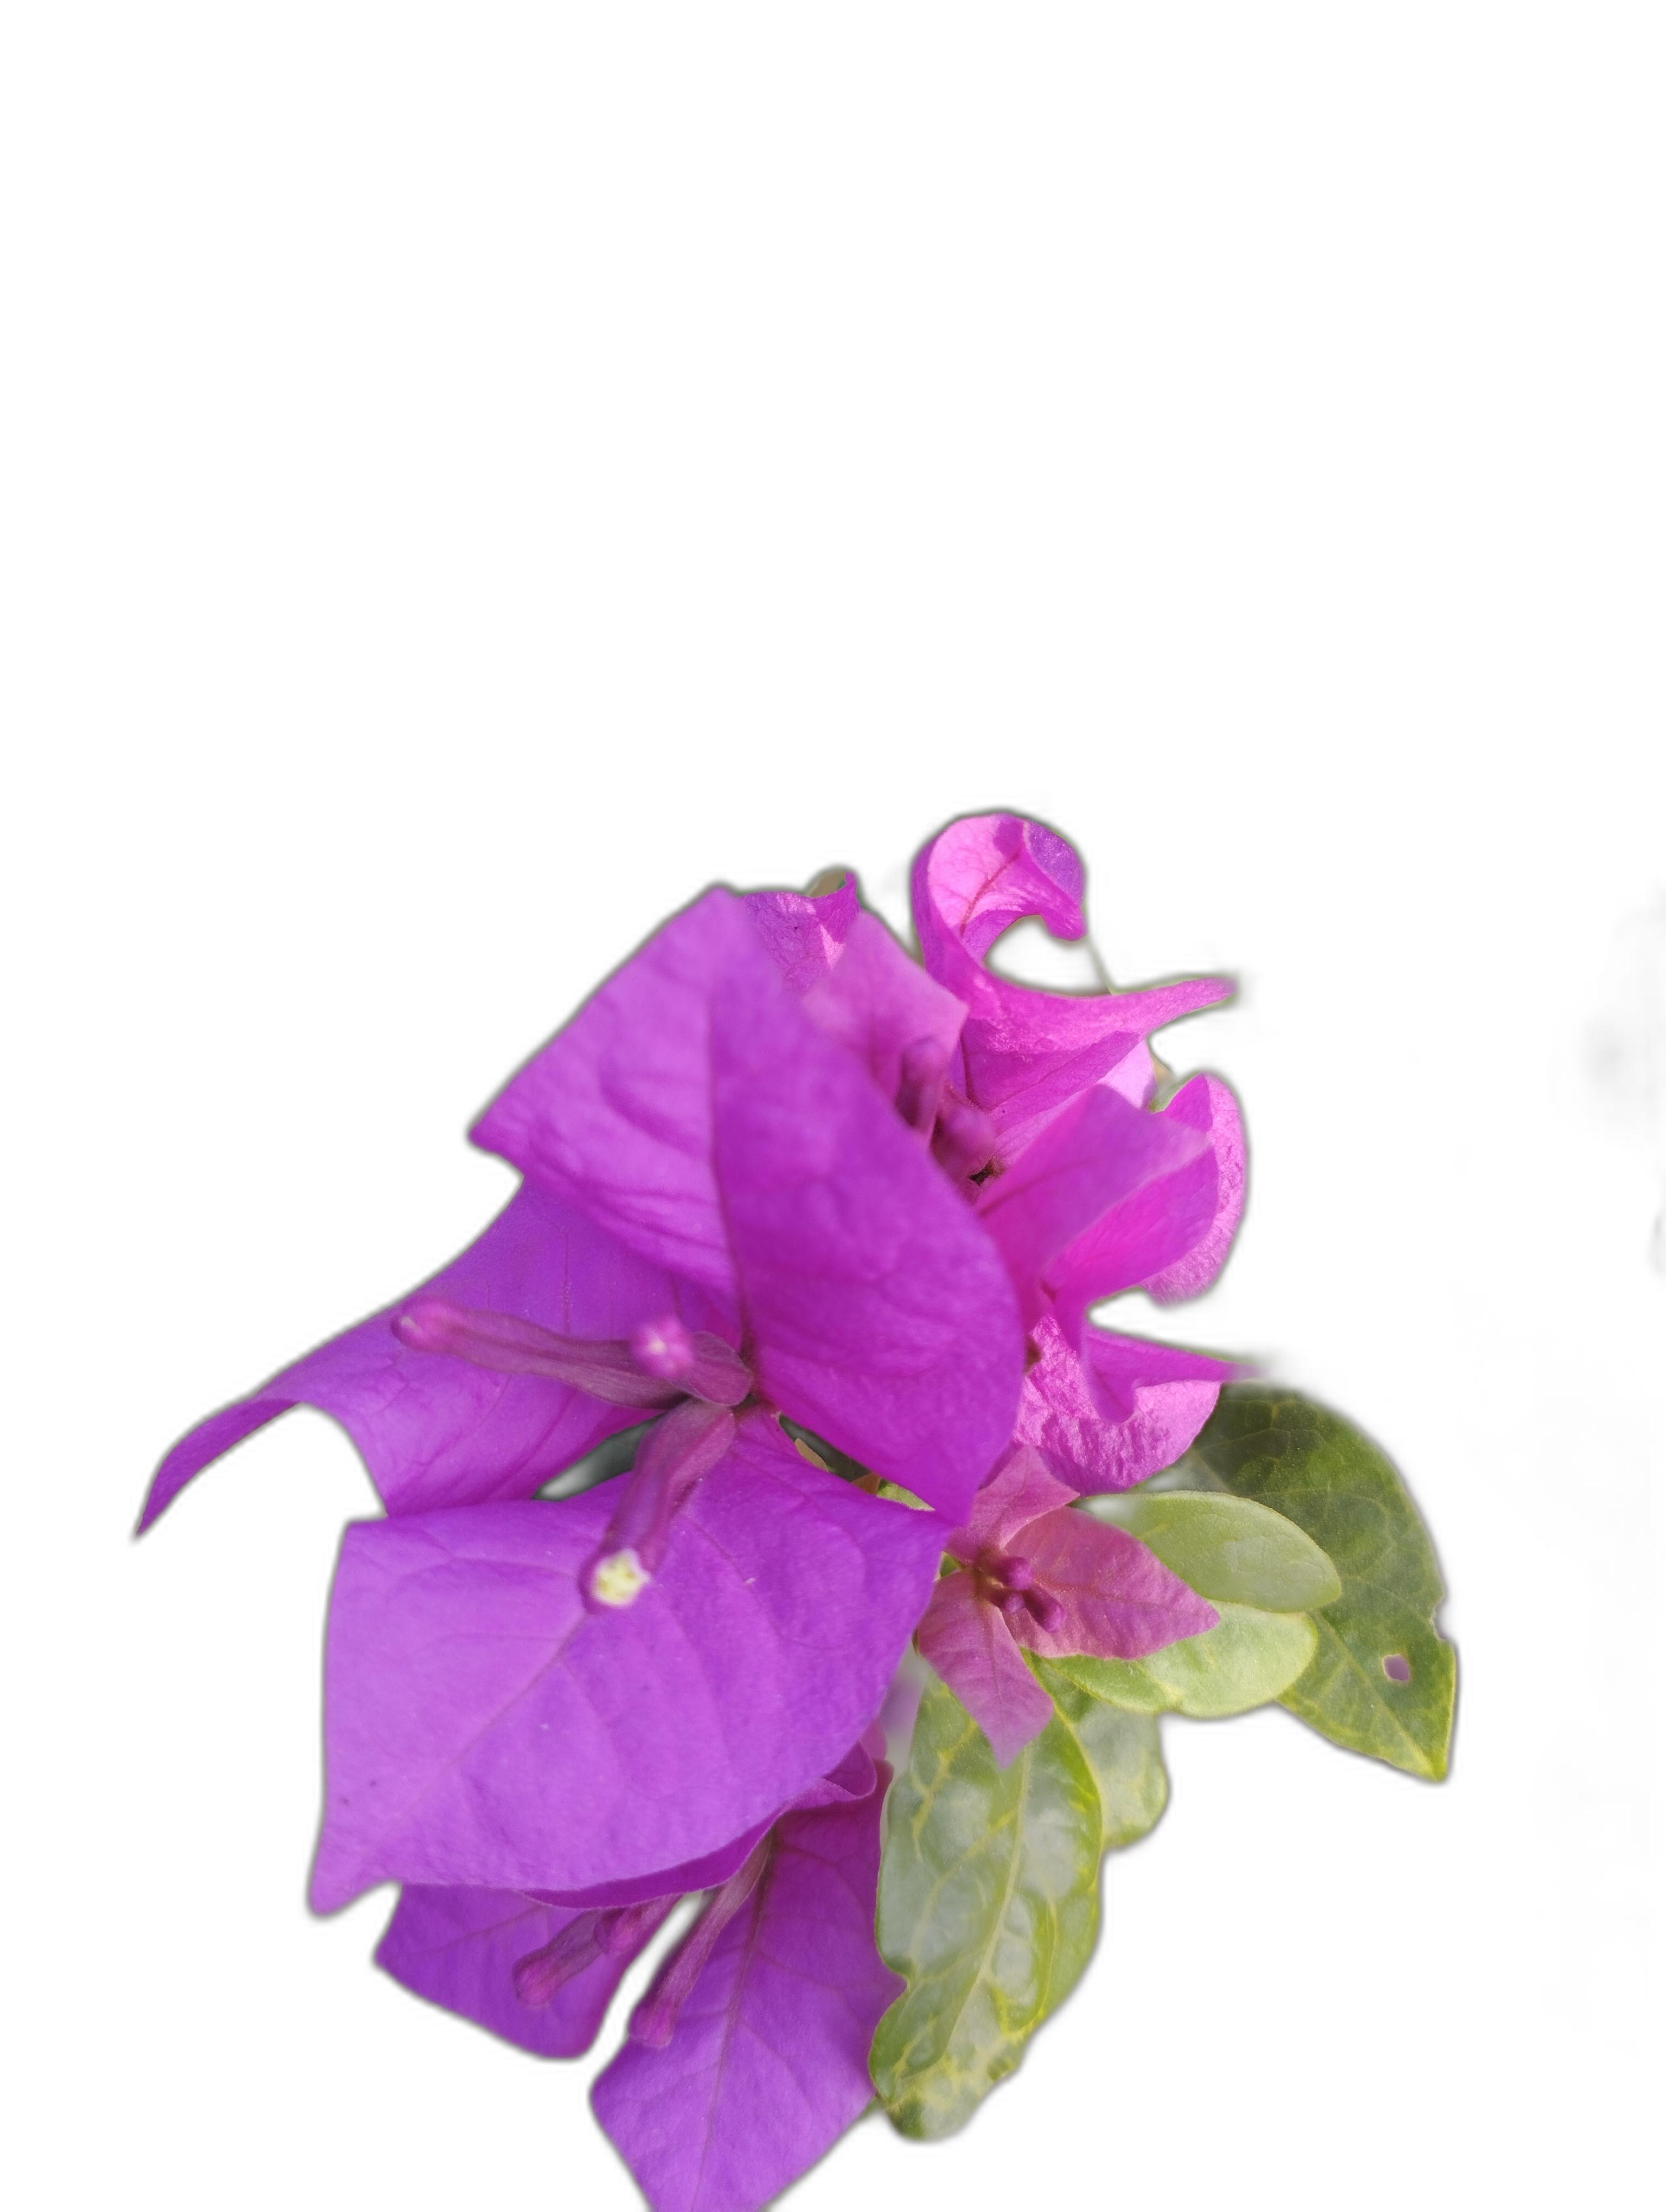
Label: Bougainvillea